IKEA

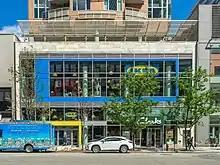
The first US Planning Studio located in Manhattan, United States, in 2019, which closed in January 2022

IKEA adapted its store location and services to the 'inner-city' format for expansion in China, unlike other countries where IKEA stores for economic and planning restriction reasons tends to be just outside city centres. In China, planning restrictions are less of an issue due to the lack of cars for much of its customer base. Accordingly, in store design alternatives, IKEA has had to offer store locations and formats closer to public transportation. The store design alternative thinking and strategy in China has been to locate stores to facilitate access for non-car owning customers. In some locations in China, IKEA stores can be found not in the usual suburban or near airport locations like other countries, but rather places such as downtown shopping centres with a 'mini-IKEA' store to attract shoppers. One store design alternative trend IKEA has implemented has been 'pop-up' stores along social media platforms in their advertising strategy, for the first-time as a company, to reach new customers demographics while still reinforcing its global brand locally in China.